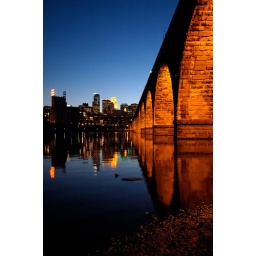
stone arch bridge in summer